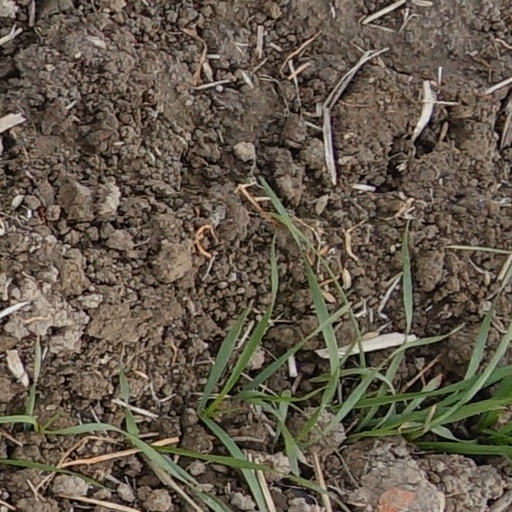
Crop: wheat